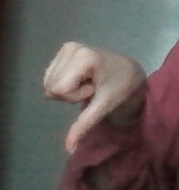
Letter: waw